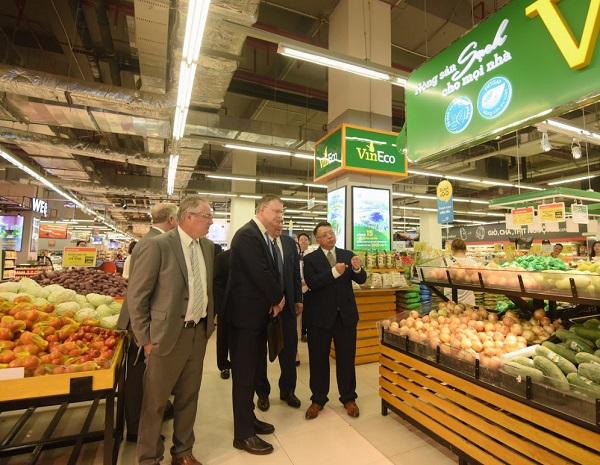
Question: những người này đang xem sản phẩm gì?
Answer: những người này đang xem nông sản